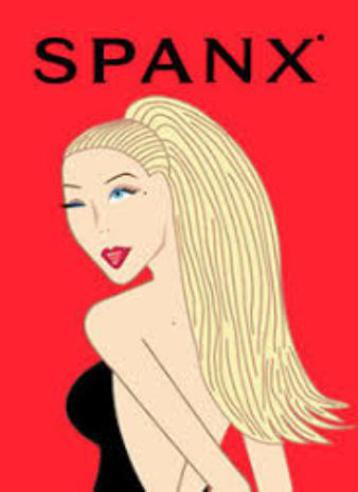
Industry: Clothes